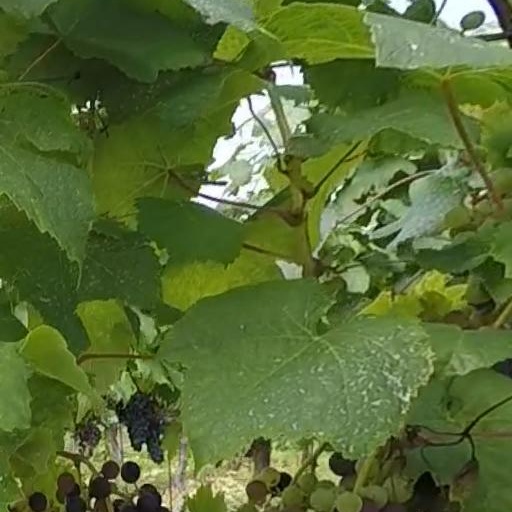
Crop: grape